Avigdor Lieberman

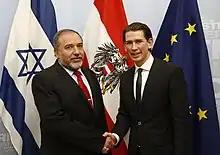
Lieberman with Austrian foreign minister Sebastian Kurz in 2014

In June 2025, in an interview with , Lieberman accused Netanyahu of allegedly approving weapons to an ISIS-affiliated militia in Gaza in order to counter Hamas. He stated in the interview,